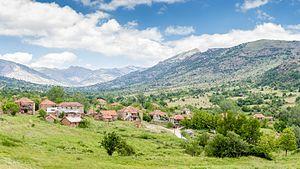
Kalen est un village du sud de la Macédoine du Nord, situé dans la municipalité de Prilep. Le village comptait 19 habitants en 2002.